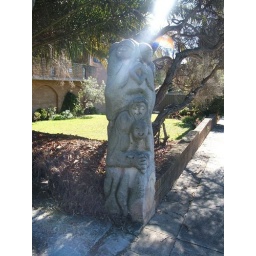
An odd post outside the front of someones house in Summer Hill on the way from my house to the train station..